Fergal O'Brien

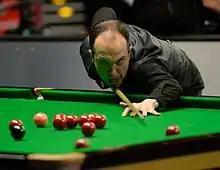
Fergal O'Brien at 2015 German Masters

O'Brien started the 2007–08 campaign in Shanghai where he had beaten Paul Davies and Barry Hawkins in qualifying rounds, however, he lost to Steve Davis in the first round. O'Brien also qualified for the Grand Prix but lost four of his group matches to finish 5th in his group ahead of only Graeme Dott.